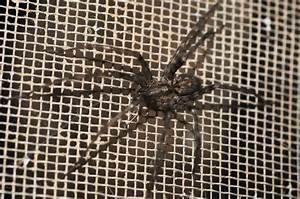
spider